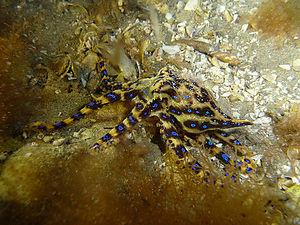
Hapalochlaena est un genre de mollusques de la classe des céphalopodes et de l'ordre des octopodes.
La pieuvre à anneaux bleus est un céphalopode de la famille des Octopodidae. On la trouve notamment sur les côtes de l'Australie, où elle est réputée pour son venin extrêmement dangereux.